Plomari

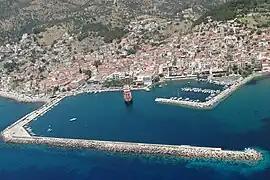
Aerial view of Plomari.

Plomari is a town and a former municipality on the island of Lesbos, North Aegean, Greece. Since the 2019 local government reform it is part of the municipality Mytilene, of which it is a municipal unit. It is the only sizable coastal settlement in the south, and the second largest town on Lesbos. The municipal unit of Plomari is the southernmost on Lesbos Island and has a land area of 122.452 km and a 2021 census population of 4,852. Its largest towns or villages are Plomári, the former municipal seat, Plagiá, Palaiochóri, Megalochóri, and Akrási.